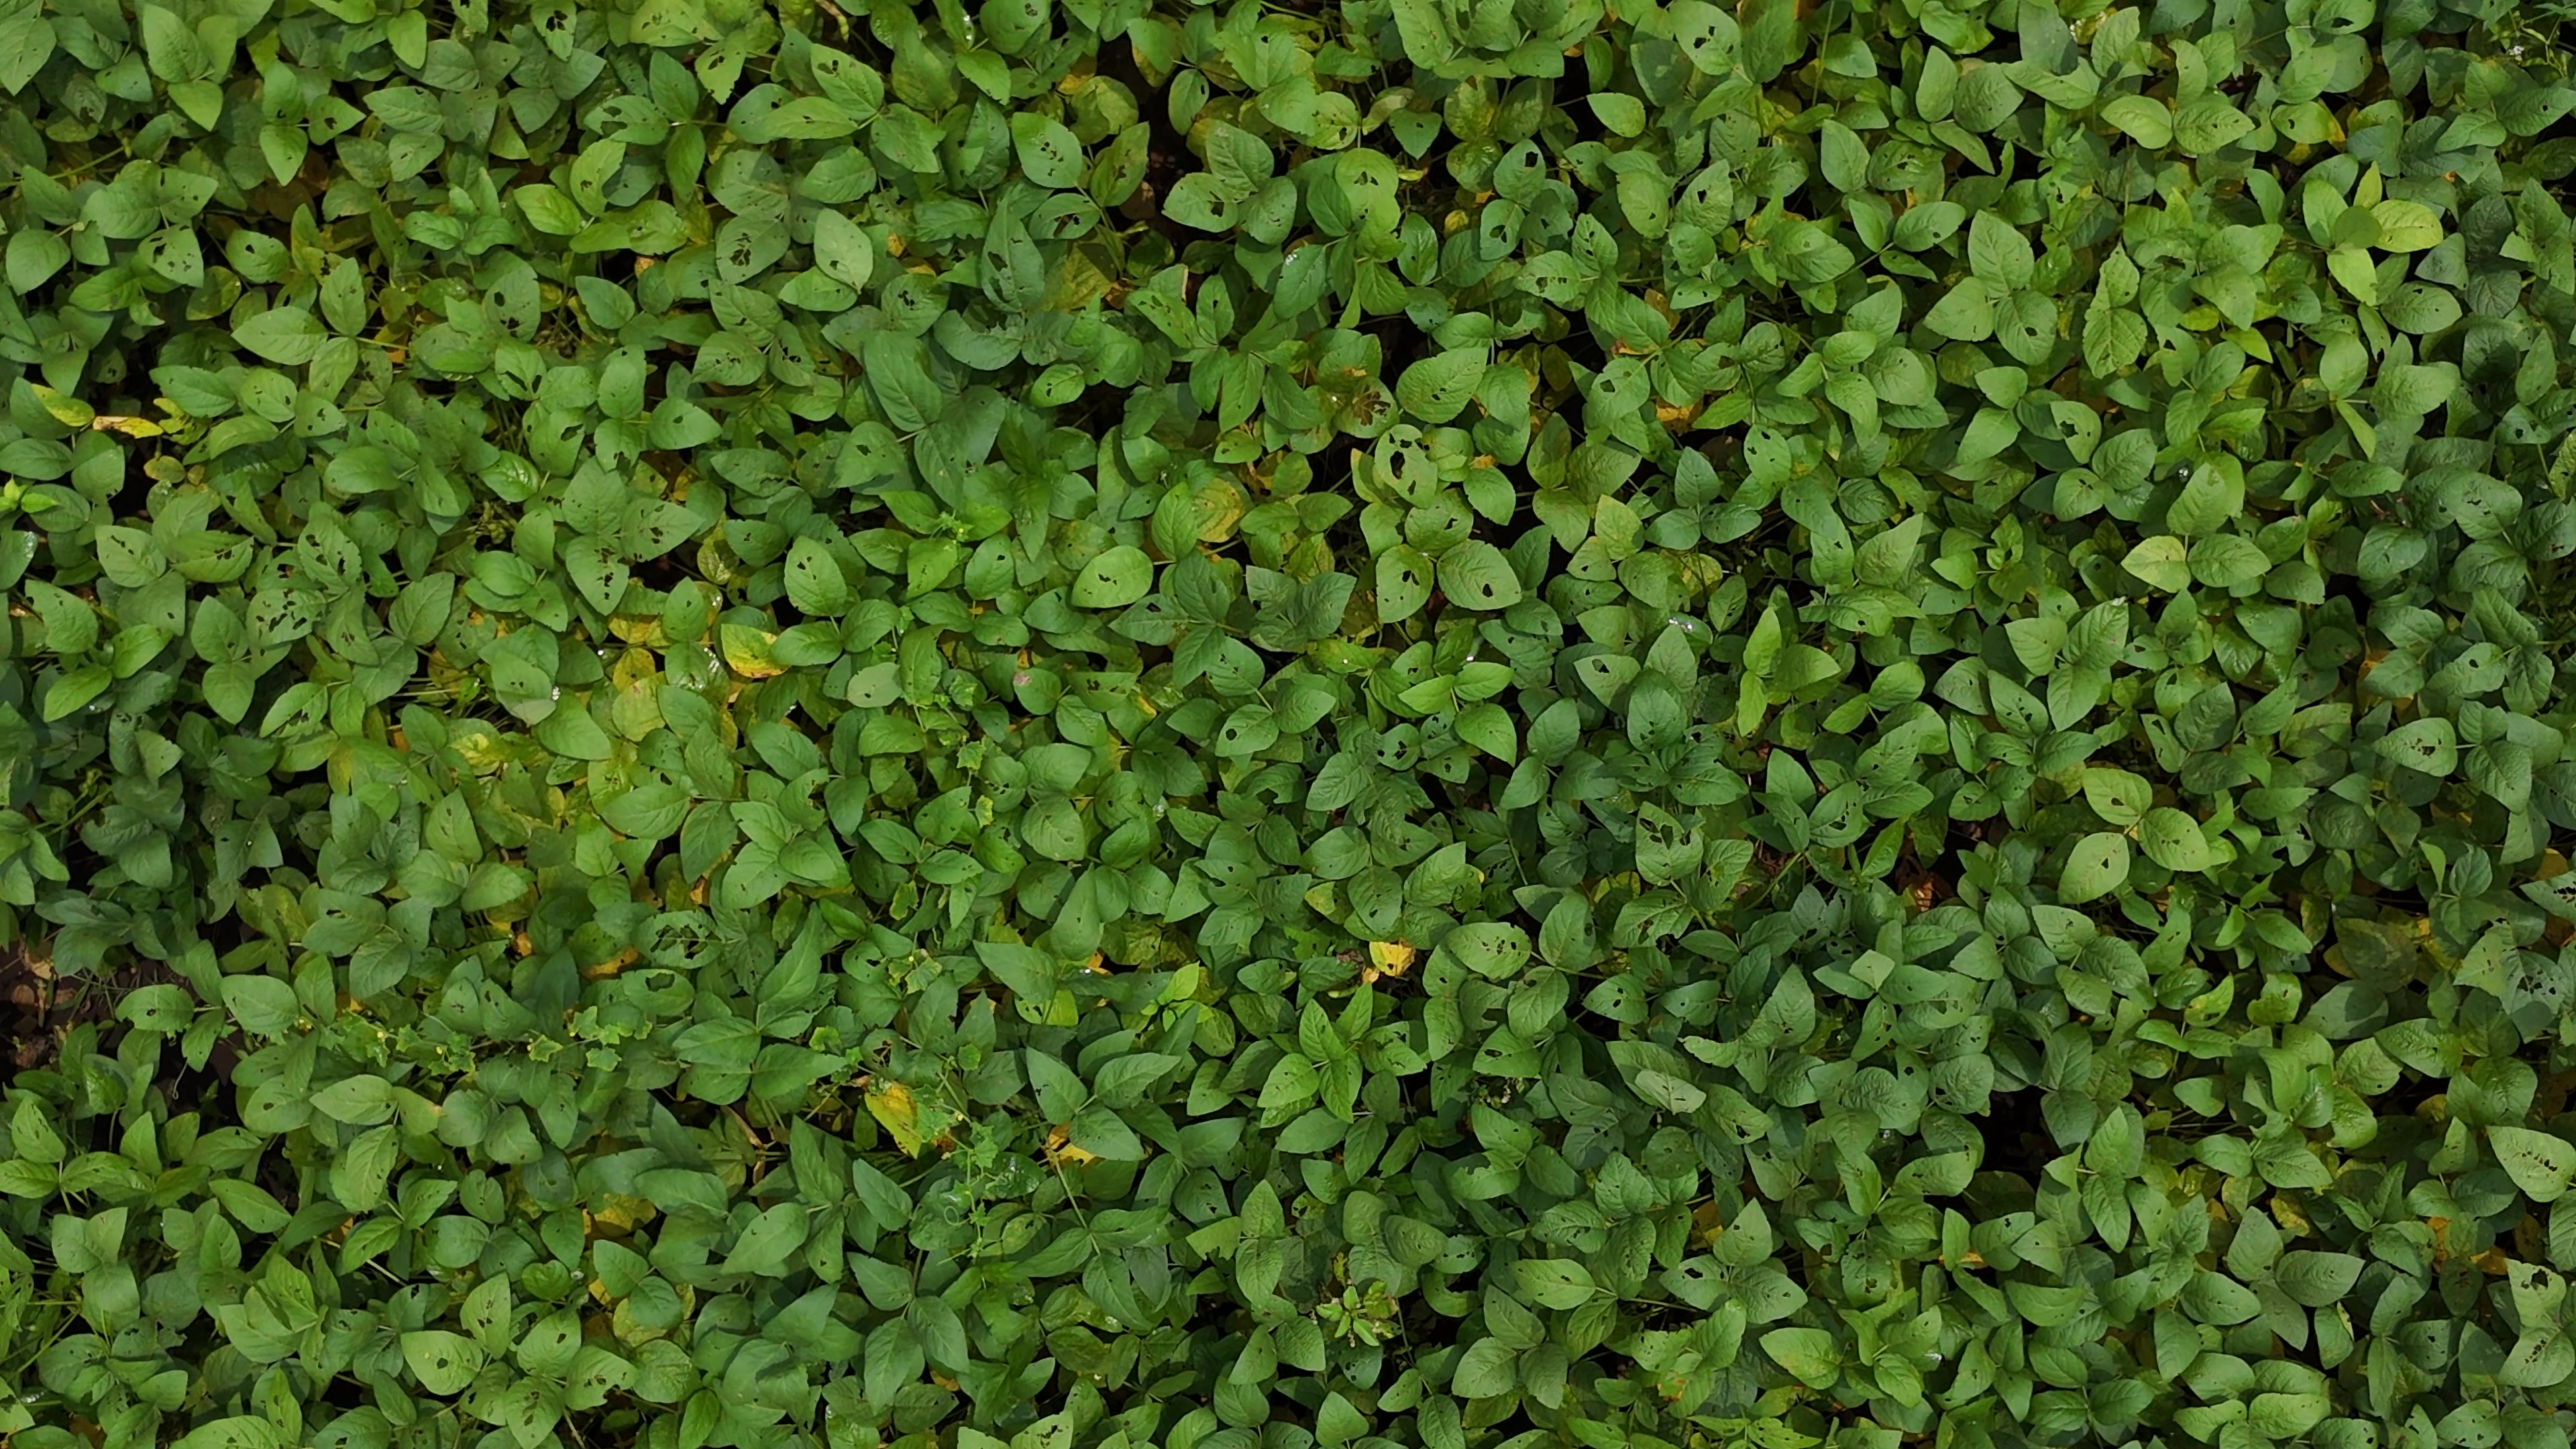
Label: Mosaic